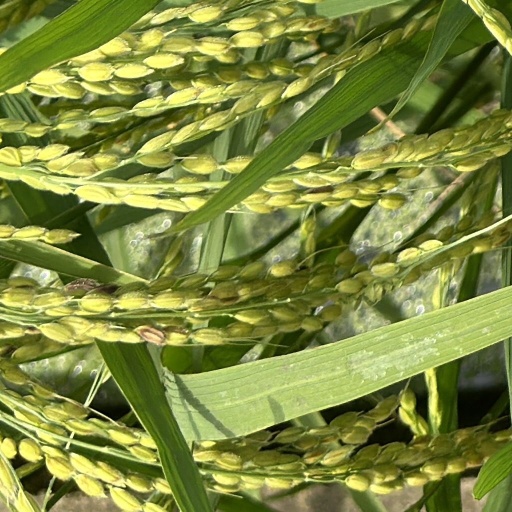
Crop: rice